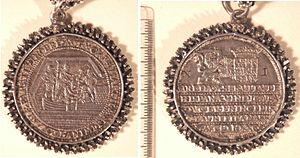
En mars 1590, au cours de la guerre de Quatre-Vingts Ans qui a opposé les Espagnols aux Anglais et aux Hollandais, la ville de Bréda a été prise aux Espagnols à la suite d'une attaque surprise. 70 soldats hollandais ont réussi à s'introduire dans la ville, cachés dans une embarcation et ont mis en fuite les 600 soldats de la garnison, capturant la cité sans subir une seule perte.